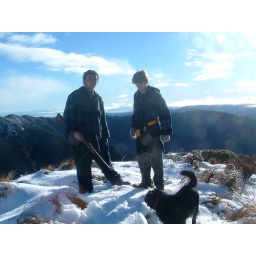
top of the mountain bill and hamish with dog in the snow